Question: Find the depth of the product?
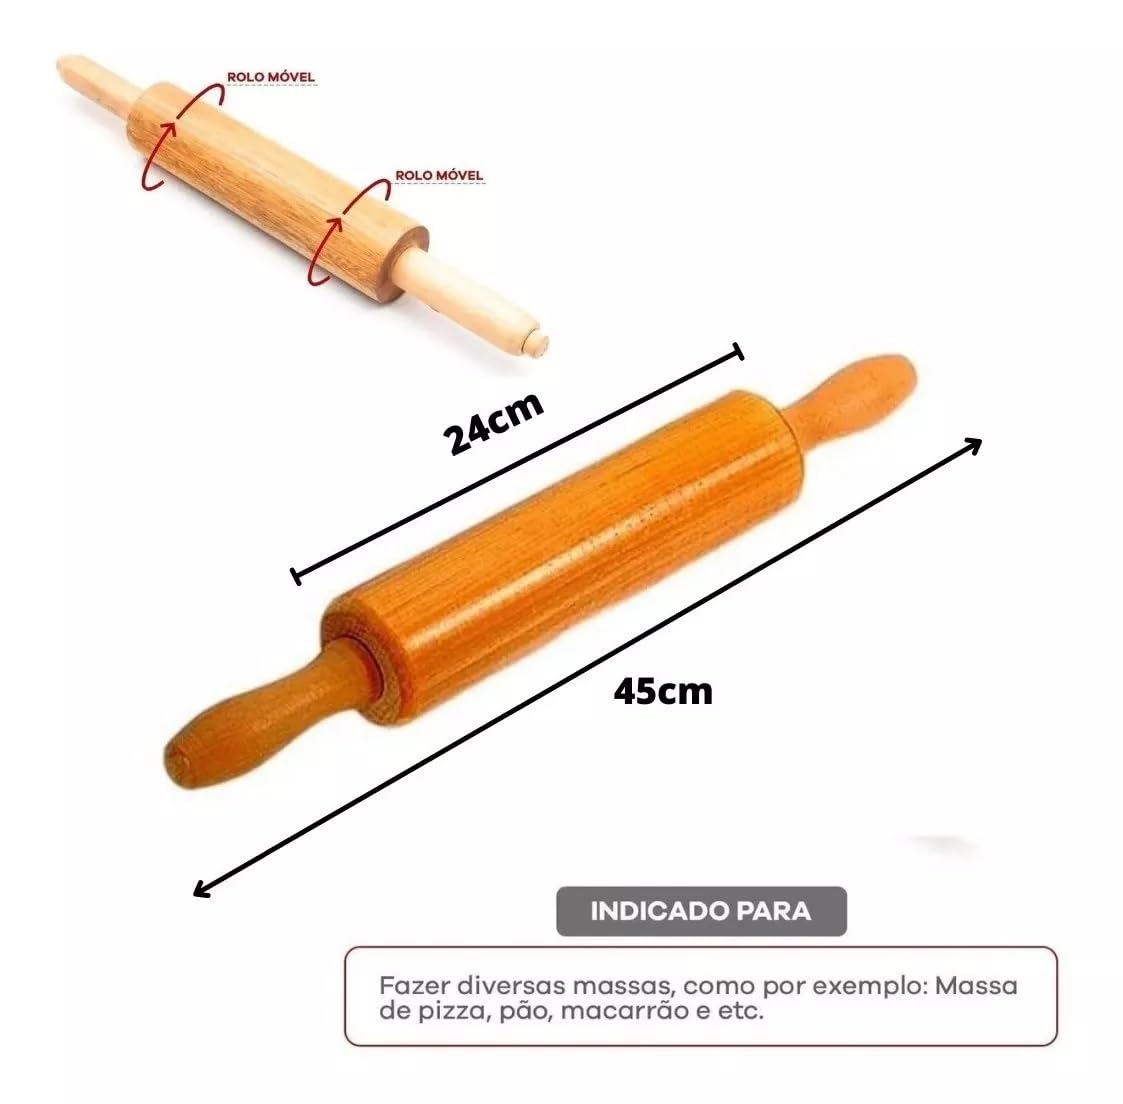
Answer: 45.0 centimetre